Socks the Cat Rocks the Hill

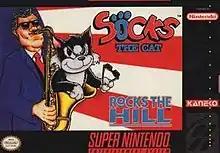
Preliminary cover art featuring Bill Clinton and Socks

Socks the Cat Rocks the Hill is an unreleased platform video game developed by Realtime Associates for the Super Nintendo Entertainment System. The game stars Socks, the real-life presidential pet cat of the Clinton family during Bill Clinton's tenure in office. Originally scheduled for release in 1993, "Socks the Cat" experienced delays until it was ultimately canceled due to the closure of publisher Kaneko's U.S. branch. A prototype copy eventually entered the hands of private collectors, and following a successful Kickstarter campaign, the ROM image was released to the public in 2018.